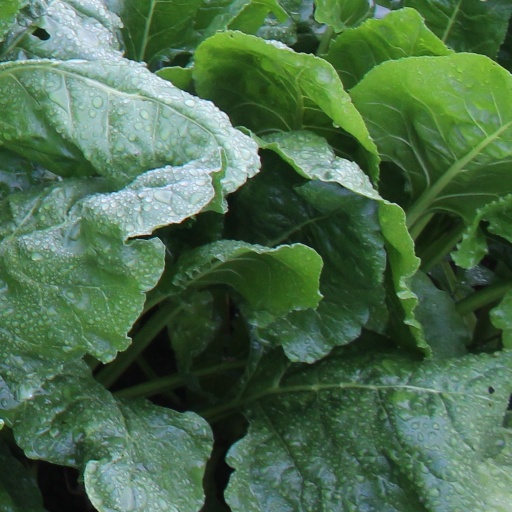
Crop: sugar beet